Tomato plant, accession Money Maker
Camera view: tilt-top (135 deg); turntable rotation: 330 degrees
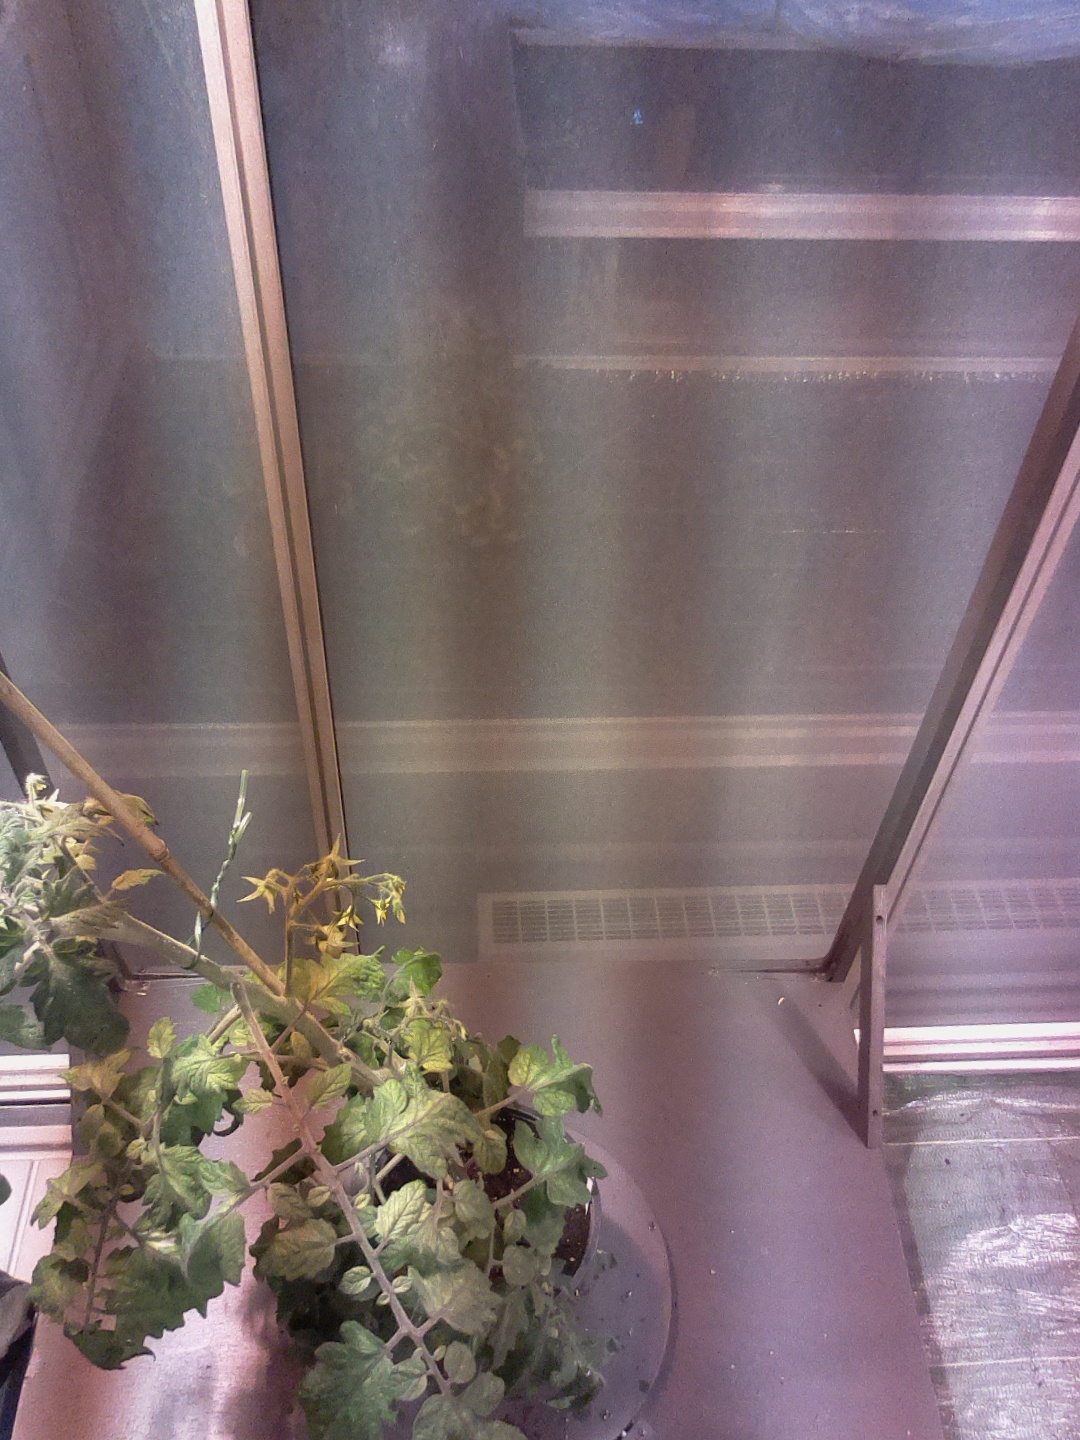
BBCH growth stage 71: 10%-20% of final fruit size